Thad Cochran

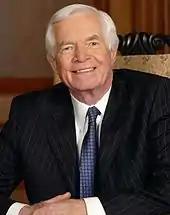
Cochran in 2007

On June 13, 2005, the U.S. Senate formally apologized for its failure to enact a federal anti-lynching law in the early 20th century, "when it was most needed". The resolution was passed on a voice vote with 80 senators cosponsoring. Cochran and fellow Mississippian Trent Lott were among the 20 senators who did not join as cosponsors. Cochran said, "I'm not in the business of apologizing for what someone else did or didn't do. I deplore and regret that lynching occurred and that those committing them weren't punished, but I'm not culpable".